Raqqa

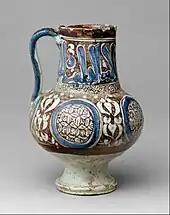
Ewer, late 12th–first half of the 13th century, from Raqqa. Metropolitan Museum of Art.

Approximately west of Raqqa lay the unfinished victory monument Heraqla from the time of Harun al-Rashid. It is said to commemorate the conquest of the Byzantine city of Herakleia in Asia Minor in 806. Other theories connect it with cosmological events. The monument is preserved in a substructure of a square building in the centre of a circular walled enclosure, in diameter. However, the upper part was never finished because of the sudden death of Harun al-Rashid in Greater Khorasan.